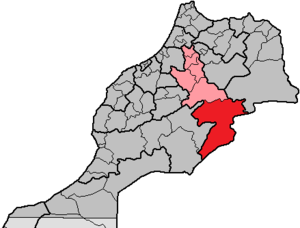
La province d'Errachidia, anciennement nommée province de Ksar Es-Souk, est une province à dominante rurale de la région marocaine de Dra Tafilalt, dont elle est la plus importante au niveau de la superficie. Elle tire son nom de son chef-lieu, la ville d'Errachidia. La province est considérée comme l’une des régions les plus importantes du Maroc sur le plan historique.